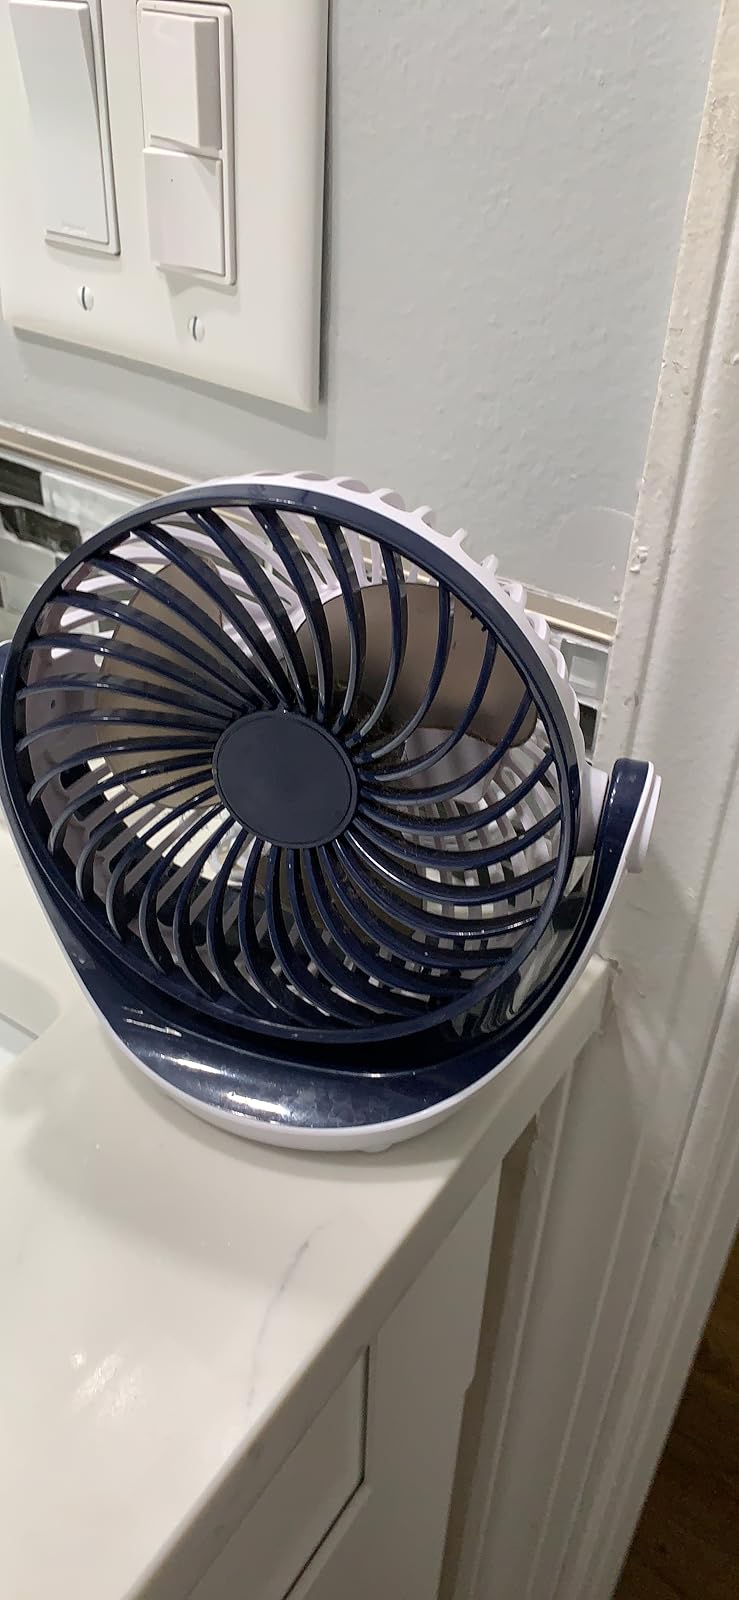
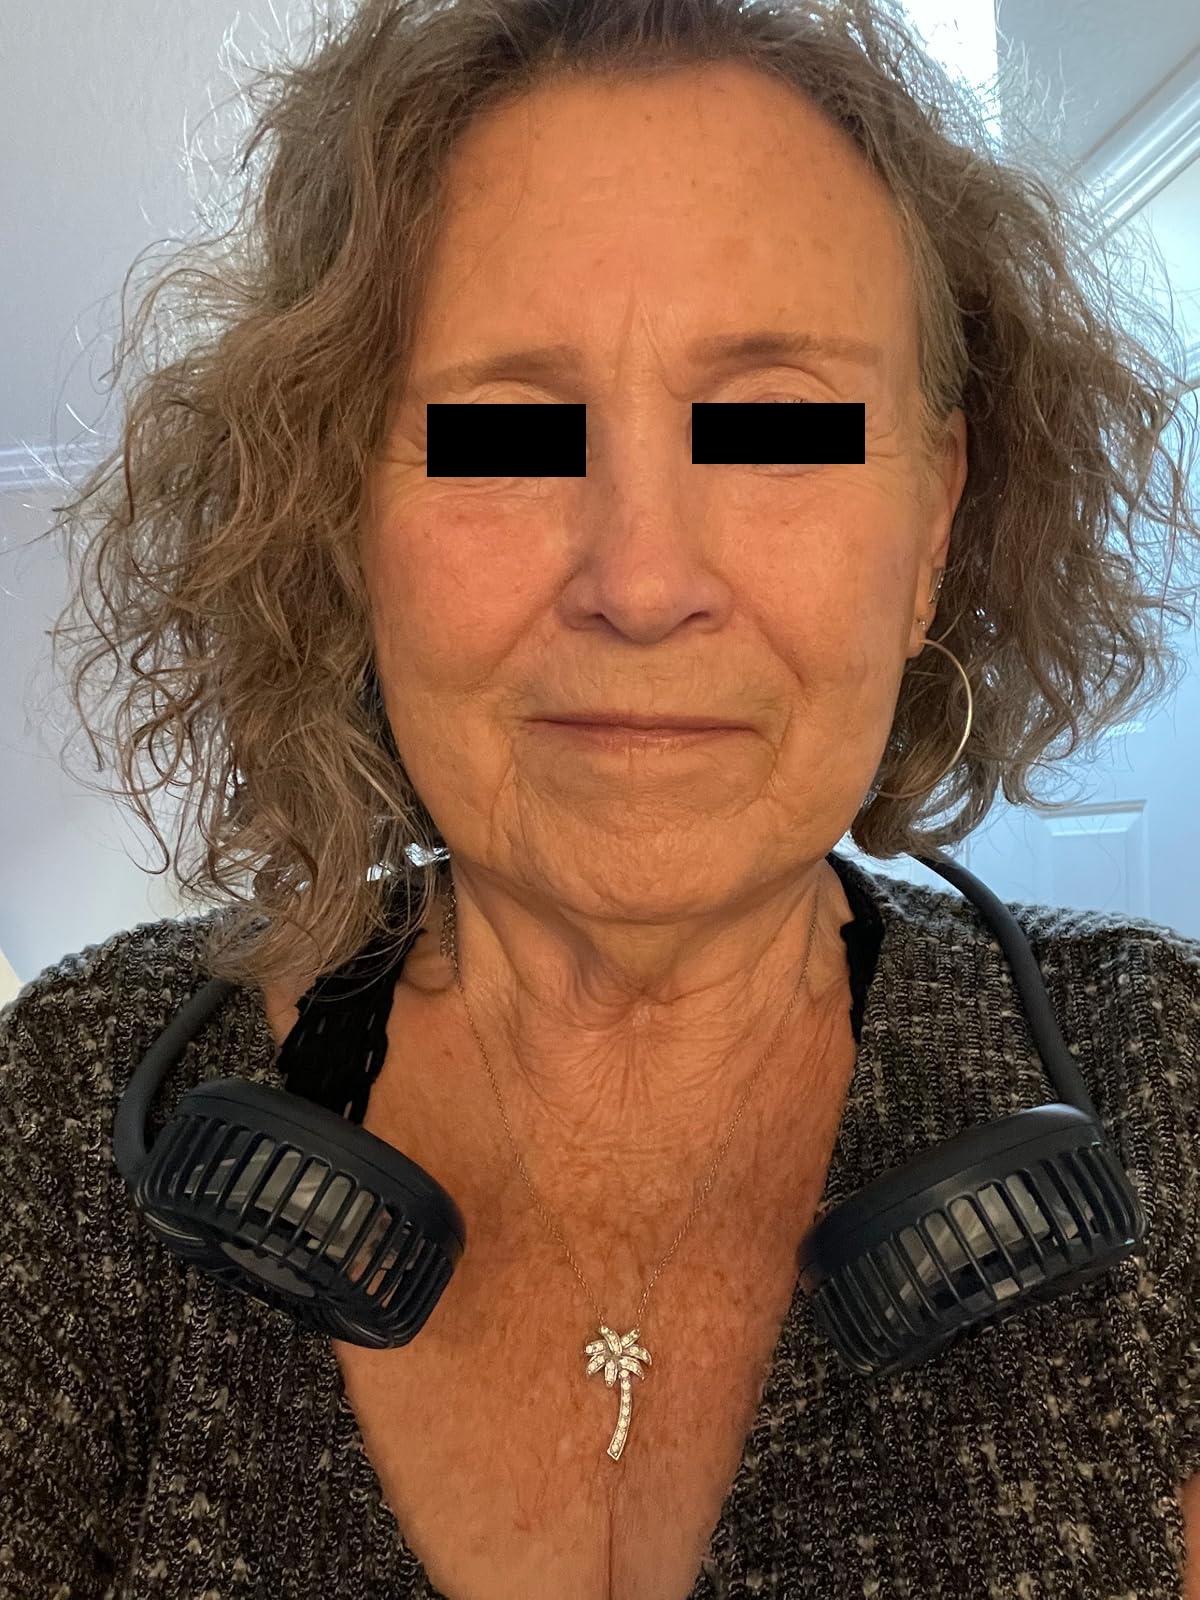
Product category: fan
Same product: no